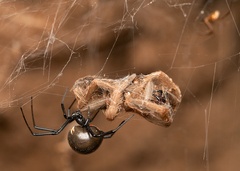
Species: Lactrodectus_hesperus